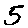
Label: 5